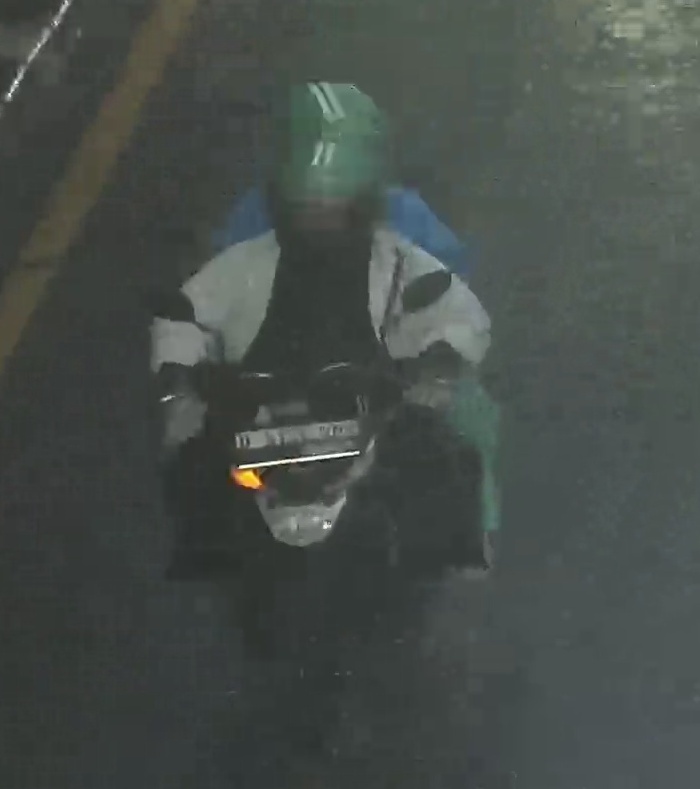
person-with-helmet: 2
person-without-helmet: 0